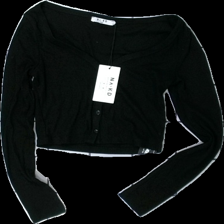
View: front
Type: Top
Category: Ladies
Brand: Na-Kd
Colors: Black
Material: 59% polyester, 41% cotton
Cut: Regular, V-collar
Size: XS
Season: All
Price range: 50-100
Recommended usage: Reuse